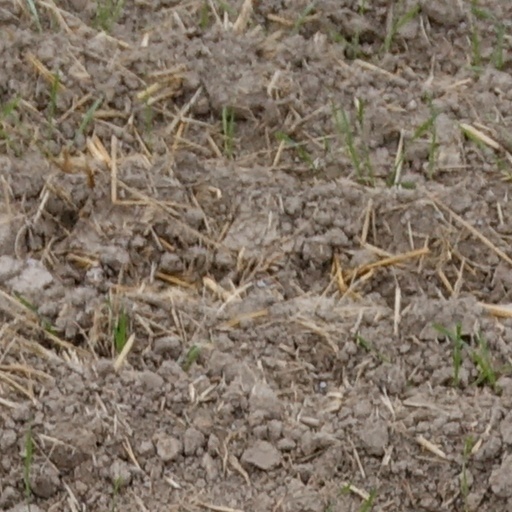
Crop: wheat